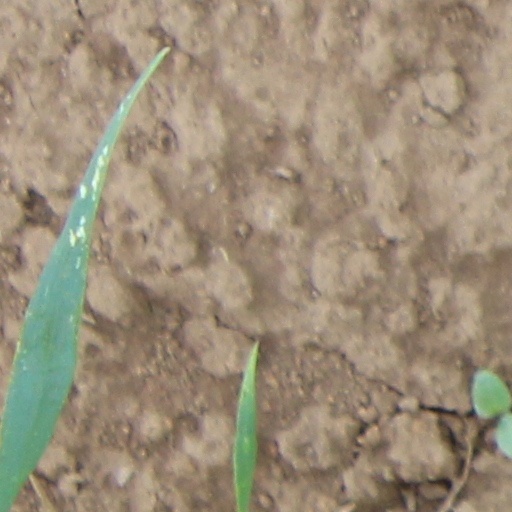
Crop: wheat